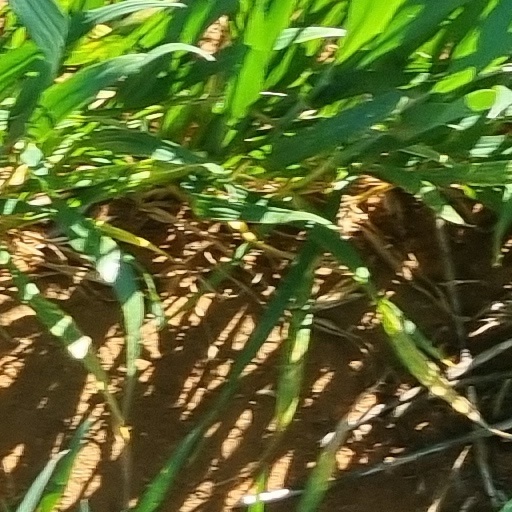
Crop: wheat